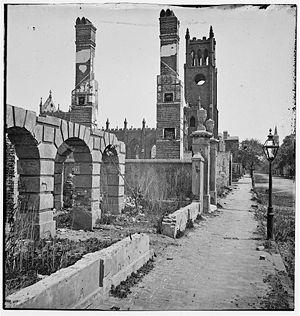
La Reconstruction est la période de l'histoire des États-Unis ayant succédé à la guerre de Sécession. De 1865 à 1877, elle voit la fin du régime esclavagiste de la Confédération, le retour des États du Sud dans l'Union et l’échec de l’intégration des affranchis afro-américains dans les anciens États du Sud, que ce soit du point de vue juridique, politique, économique ou social.